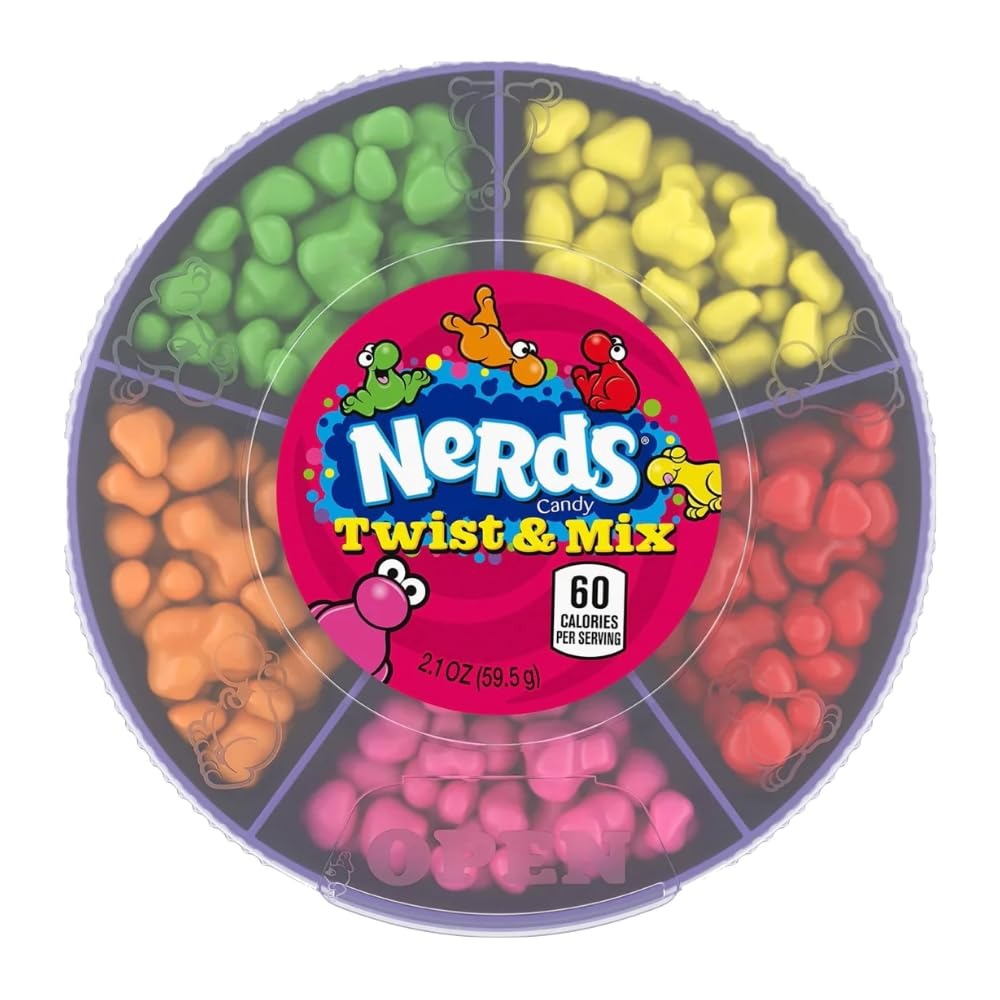
Item Name: Nerds Twist & Mix, 2.1 Ounce
Bullet Point 1: TINY, TANGY and CRUNCHY: Nerds Twist & Mix provides a delicious assortment of fruity flavors in vibrant colors. Enjoy some sweet satisfaction with the tiny, tangy crunchy candy that is as unique as you are.
Bullet Point 2: FIVE DELICIOUS, FRUITY FLAVORS: Enjoy 5 of your favorite fruity Nerds flavors or mix and match to make your own combination. Orange, Watermelon, Cherry, Lemonade and Strawberry.
Bullet Point 3: POCKET-SIZED FLAVOR DISPENSER: These fruity Nerds come in a convenient sized twistable dispenser, making them the perfect treat to share with a friend.
Bullet Point 4: A CLASSIC TREAT: Tiny NERDS candy provide a delicious texture and flavor combination that makes taste buds fall in love. Enjoy or share, your choice. Enjoy a NERDStastic assorted candy party mix by the mouthful with every sweet, tangy, and crunchy bite.
Bullet Point 5: TRY THEM ALL: From original Nerds to Nerds Ropes to our crunchy-and-chewy Big Chewy Nerds and with flavors ranging from sweet to sour, try out all the varieties of this legendary candy.
Value: 2.1
Unit: Ounce

Price: 4.76